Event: Nepal Earthquake
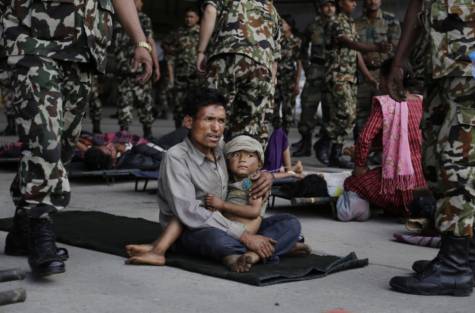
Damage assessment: no_damage